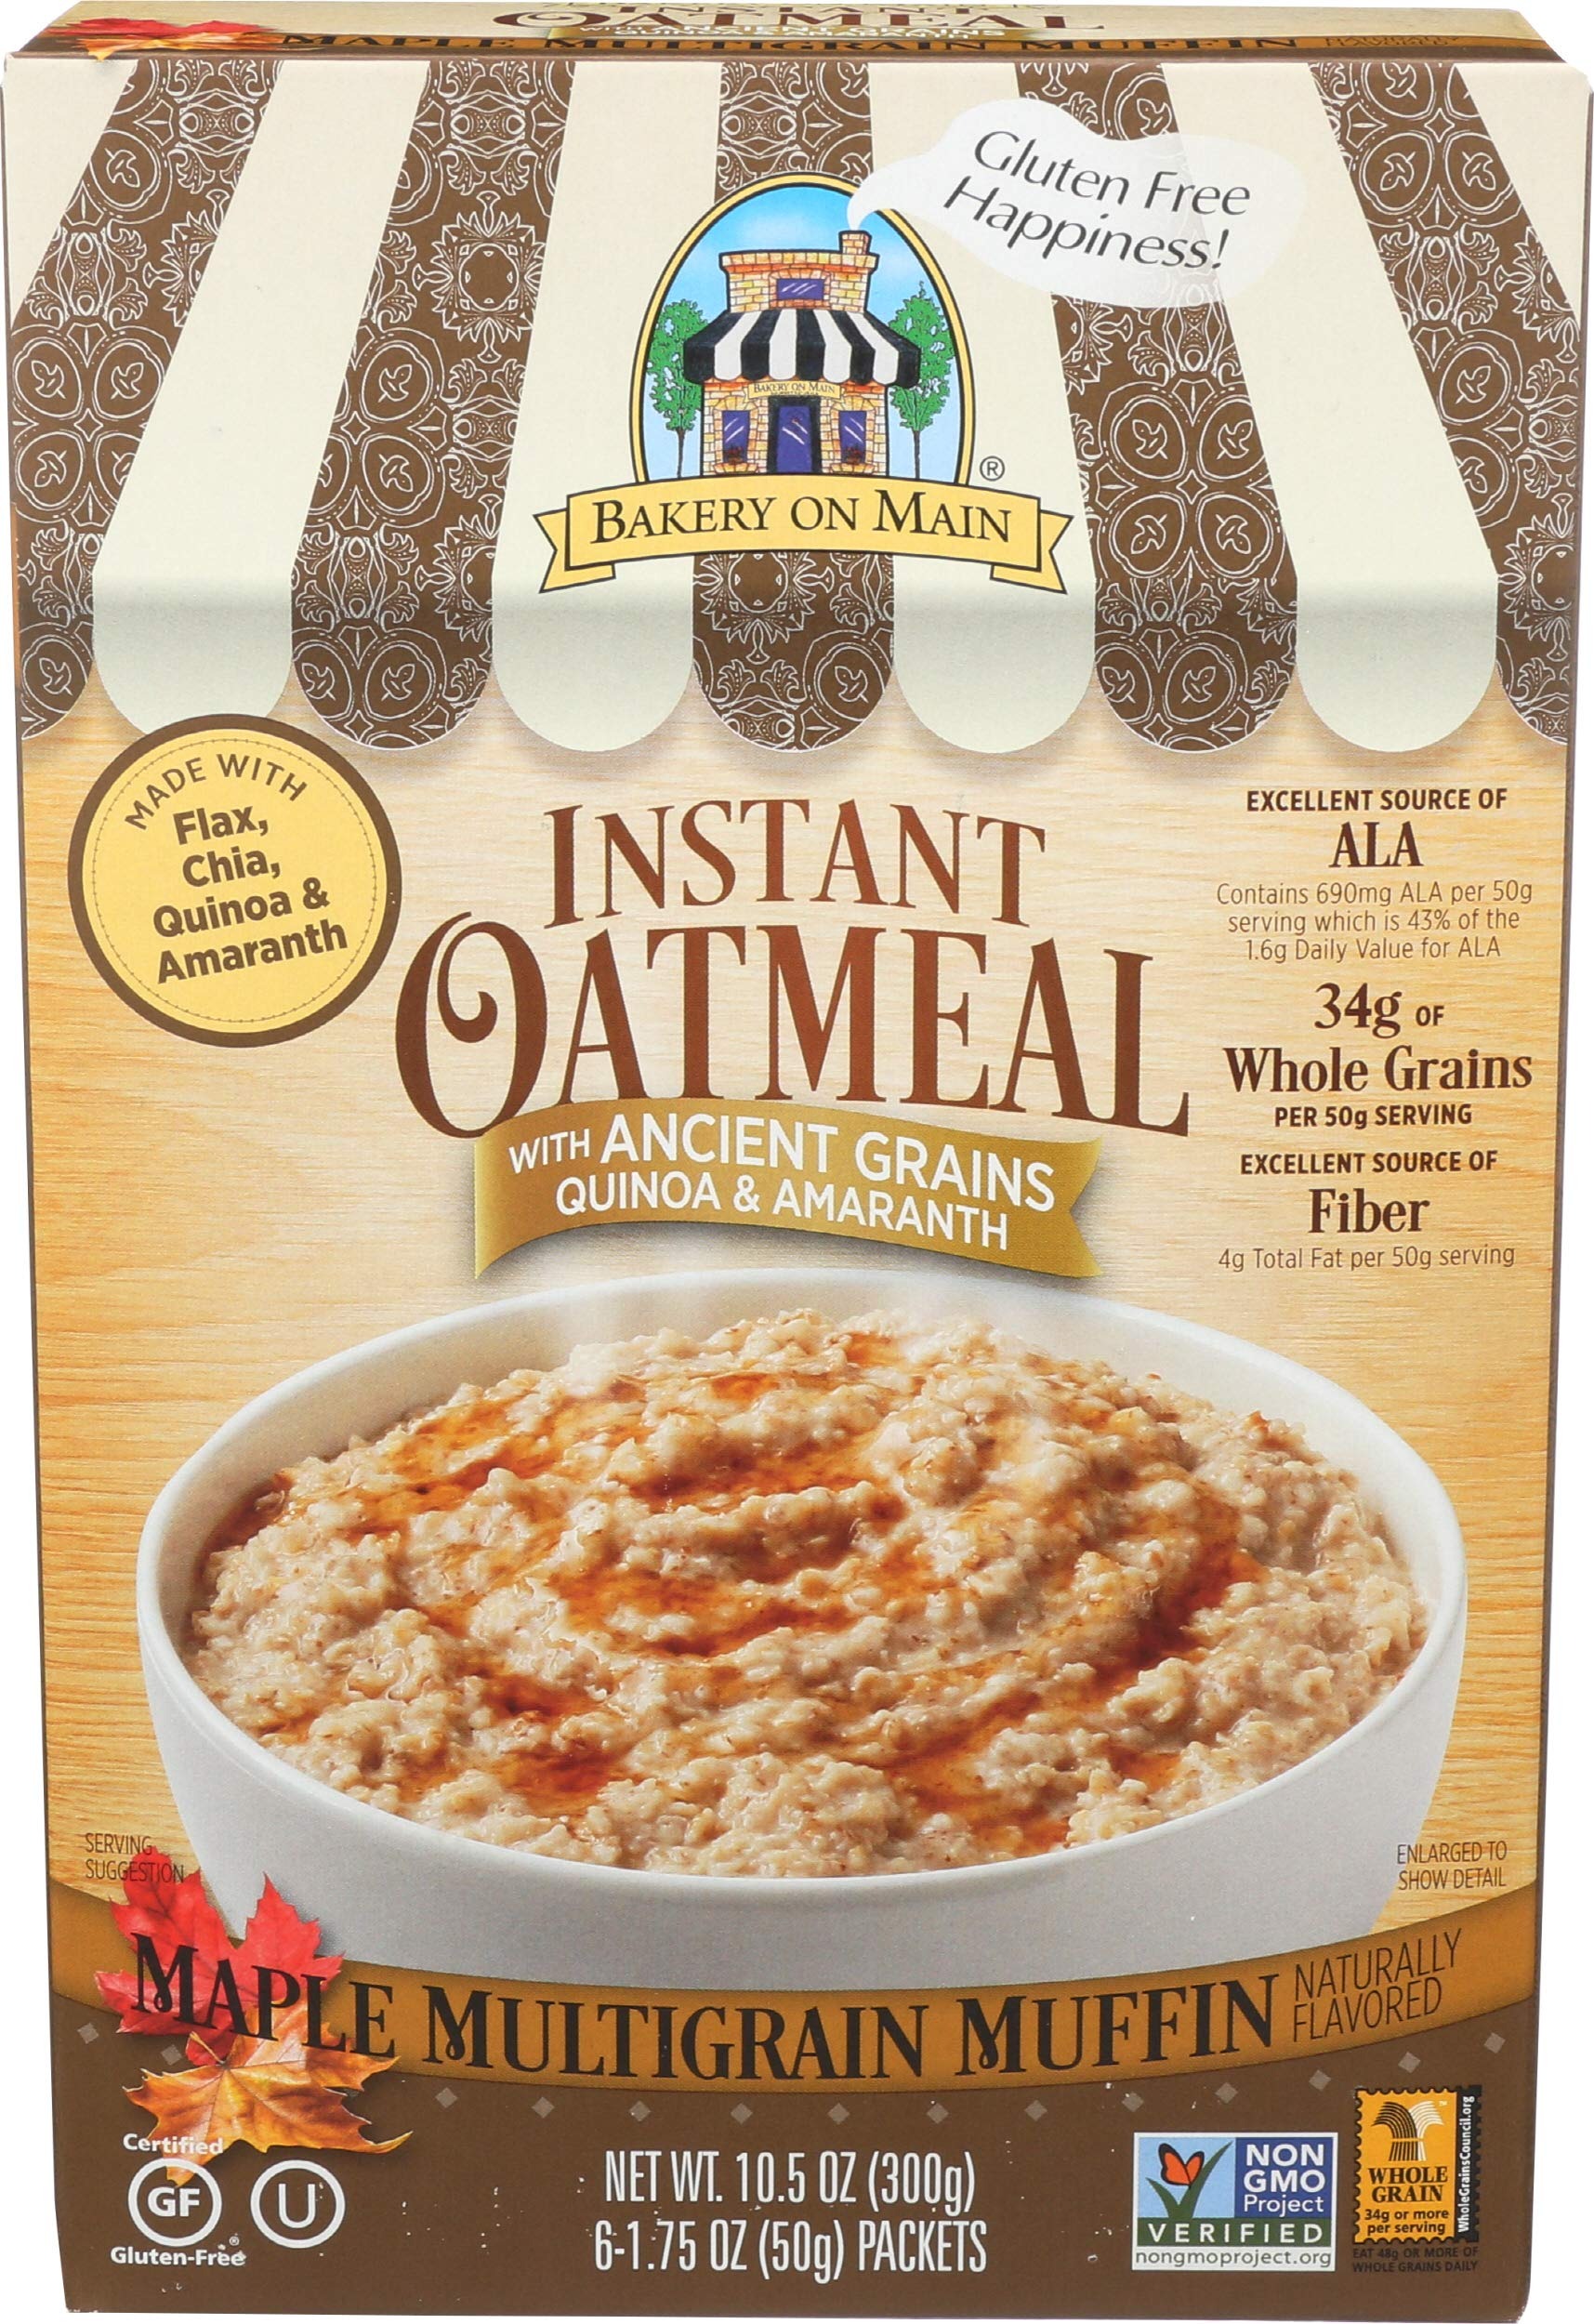
Item Name: Bakery On Main Oatmeal Inst Gf Mpl Mltgrn Muf
Value: 1.0
Unit: Count

Price: 7.29